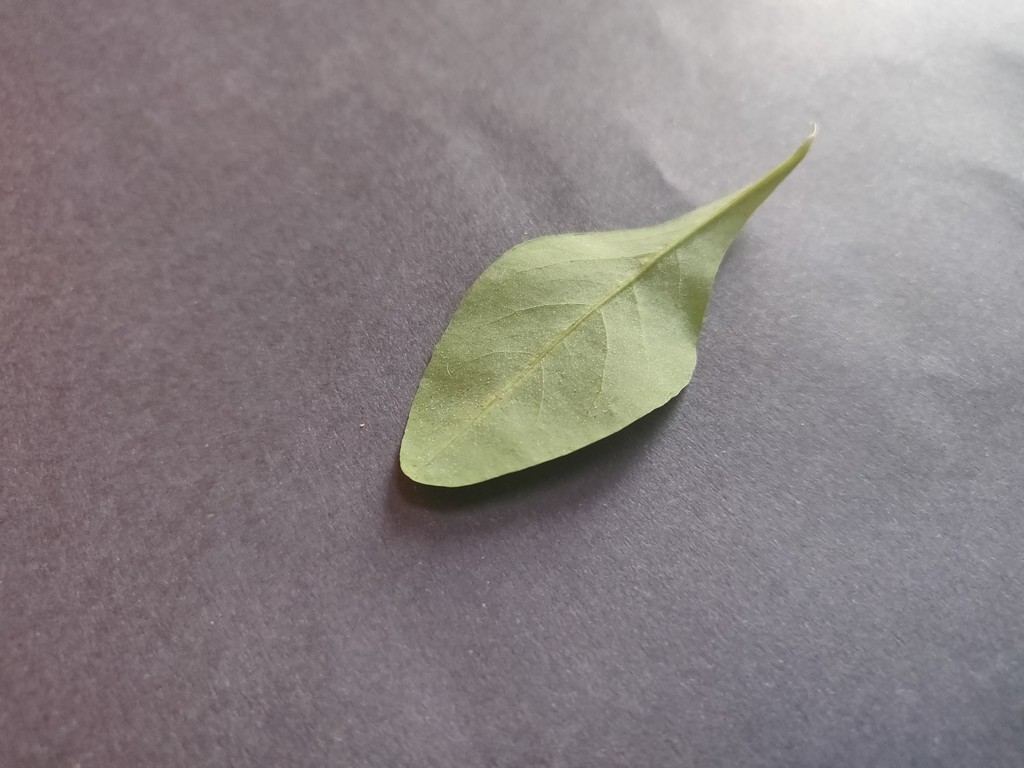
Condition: Healthy
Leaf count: single
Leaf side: back